Mau movement

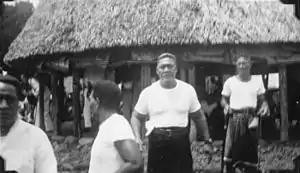
High chief Mataʻafa Faumuina Fiame Mulinuʻu I, a leader of the Mau who became President of the Mau following Tamasese's death, circa 1930. He was succeeded by Tamasese's younger brother, Tupua Tamasese Meaole who would go on to serve as first co-head of state of the newly independent State of Samoa.

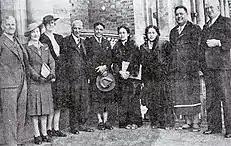
Tupua Tamasese Meaole and Malietoa Tanumafili II and their wives shown being entertained by the mayor, Ernest Herbert Andrews (1873–1961). In the group from left to right are: the Town Clerk (H.S. Feast), Mrs Feast, Mrs Melville Edwin Lyons, the Mayor, the Hon. Tamasese, Mrs Tamasese, Mrs Malietoa, the Hon. Malietoa, and the Deputy-Mayor (Melville Edwin Lyons).

The new administrator, Stephen Allen, replaced the marines with a special force of New Zealand police, and began to target the leaders of the movement. Tupua Tamasese Lealofi III, who had led the movement following the exile of Nelson, was arrested for non-payment of taxes and imprisoned for six months.